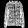
Label: Coat